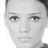
Emotion: neutral